American folk music revival

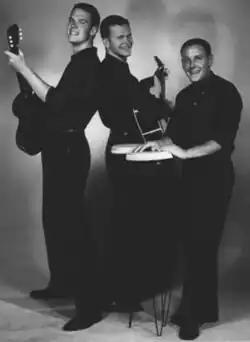

The Kingston Trio, a group originating on the West Coast, were directly inspired by the Weavers in their style and presentation and covered some of the Weavers' material, which was predominantly traditional. The Kingston Trio avoided overtly political or protest songs and cultivated a clean-cut collegiate persona. They were discovered while playing at a college club called the Cracked Pot by Frank Werber, who became their manager and secured them a deal with Capitol Records.